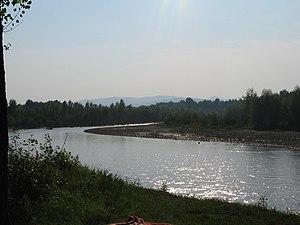
Le Buzău est une rivière de la Roumanie orientale, affluent du Siret qui nait dans les Carpates.